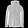
Label: Coat